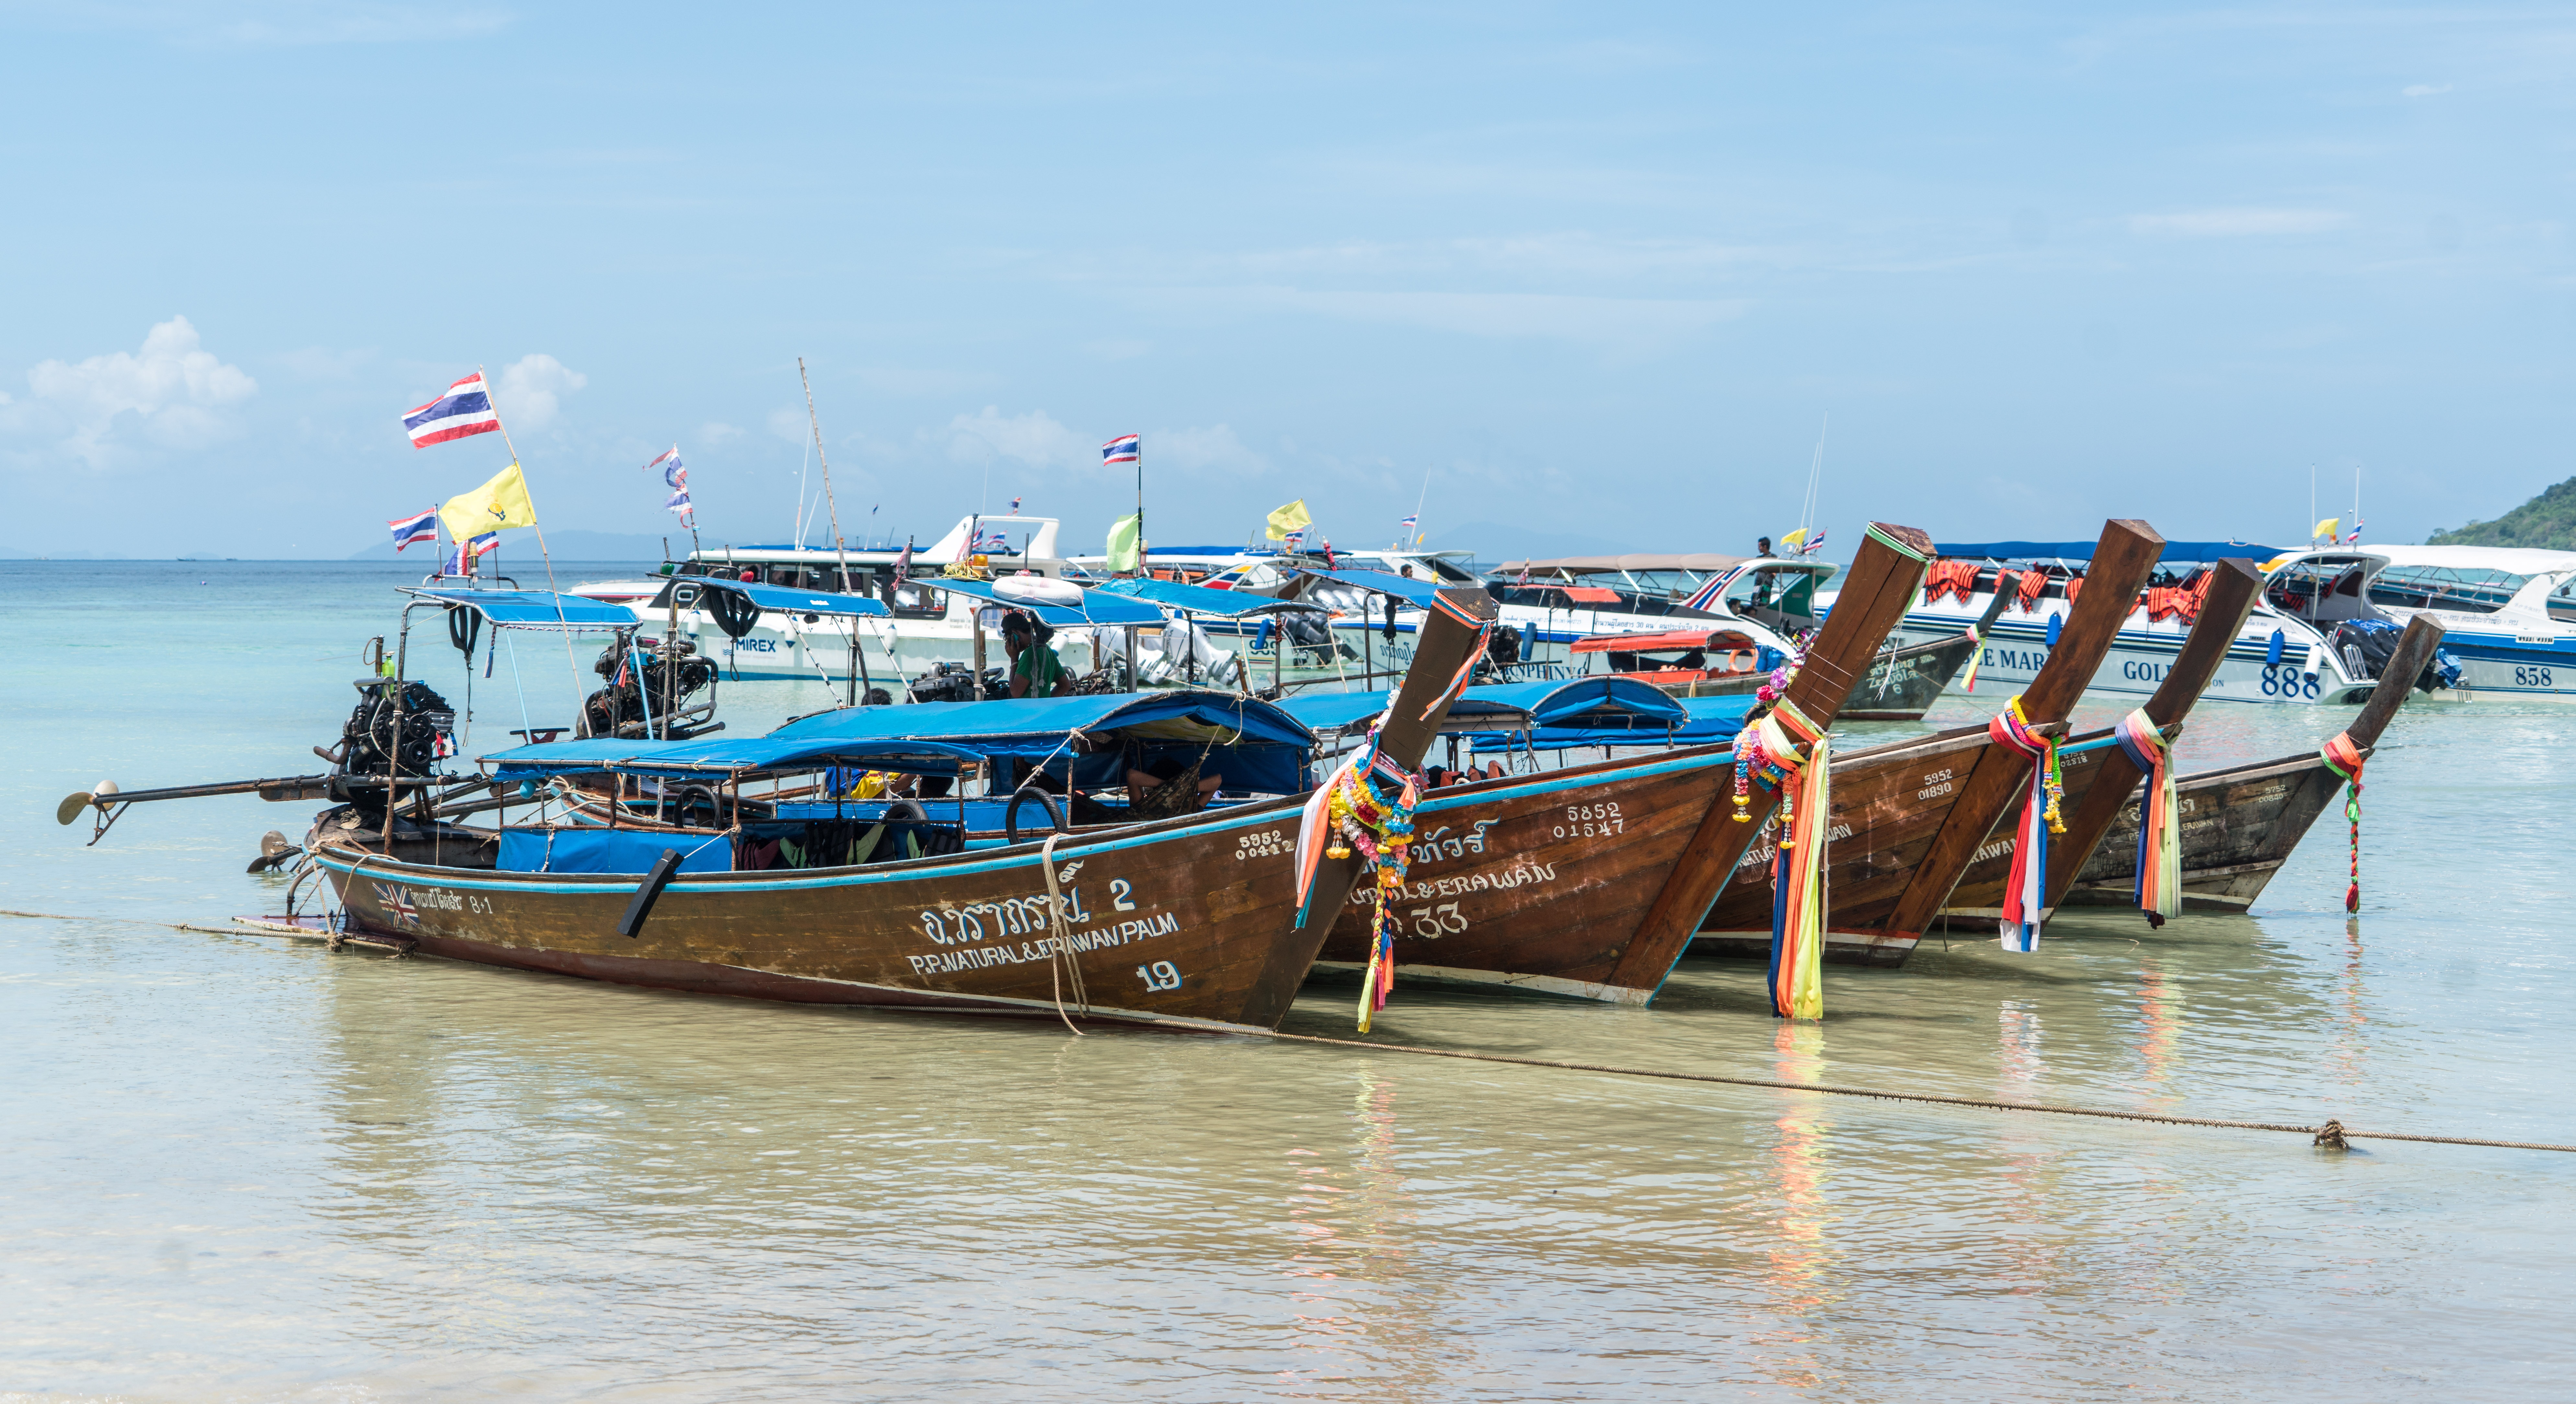
beach, landscape, sea, coast, water, nature, outdoor, ocean, sky, boat, summer, travel, vehicle, scenic, tropical, scenery, holiday, tourism, thailand, motorboat, rocks, sunny, clouds, boating, mountains, watercraft, rowing, raft, fishing vessel, wooden boats, phuket, phi phi island tour, watercraft rowing